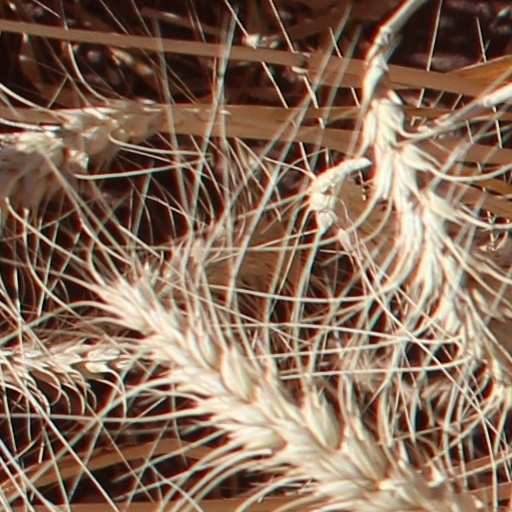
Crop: wheat